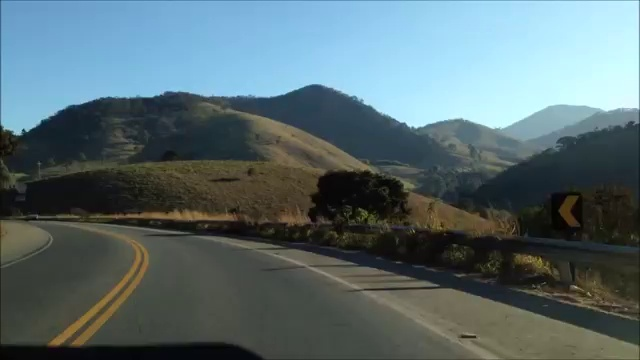
Fire: no
Smoke: no